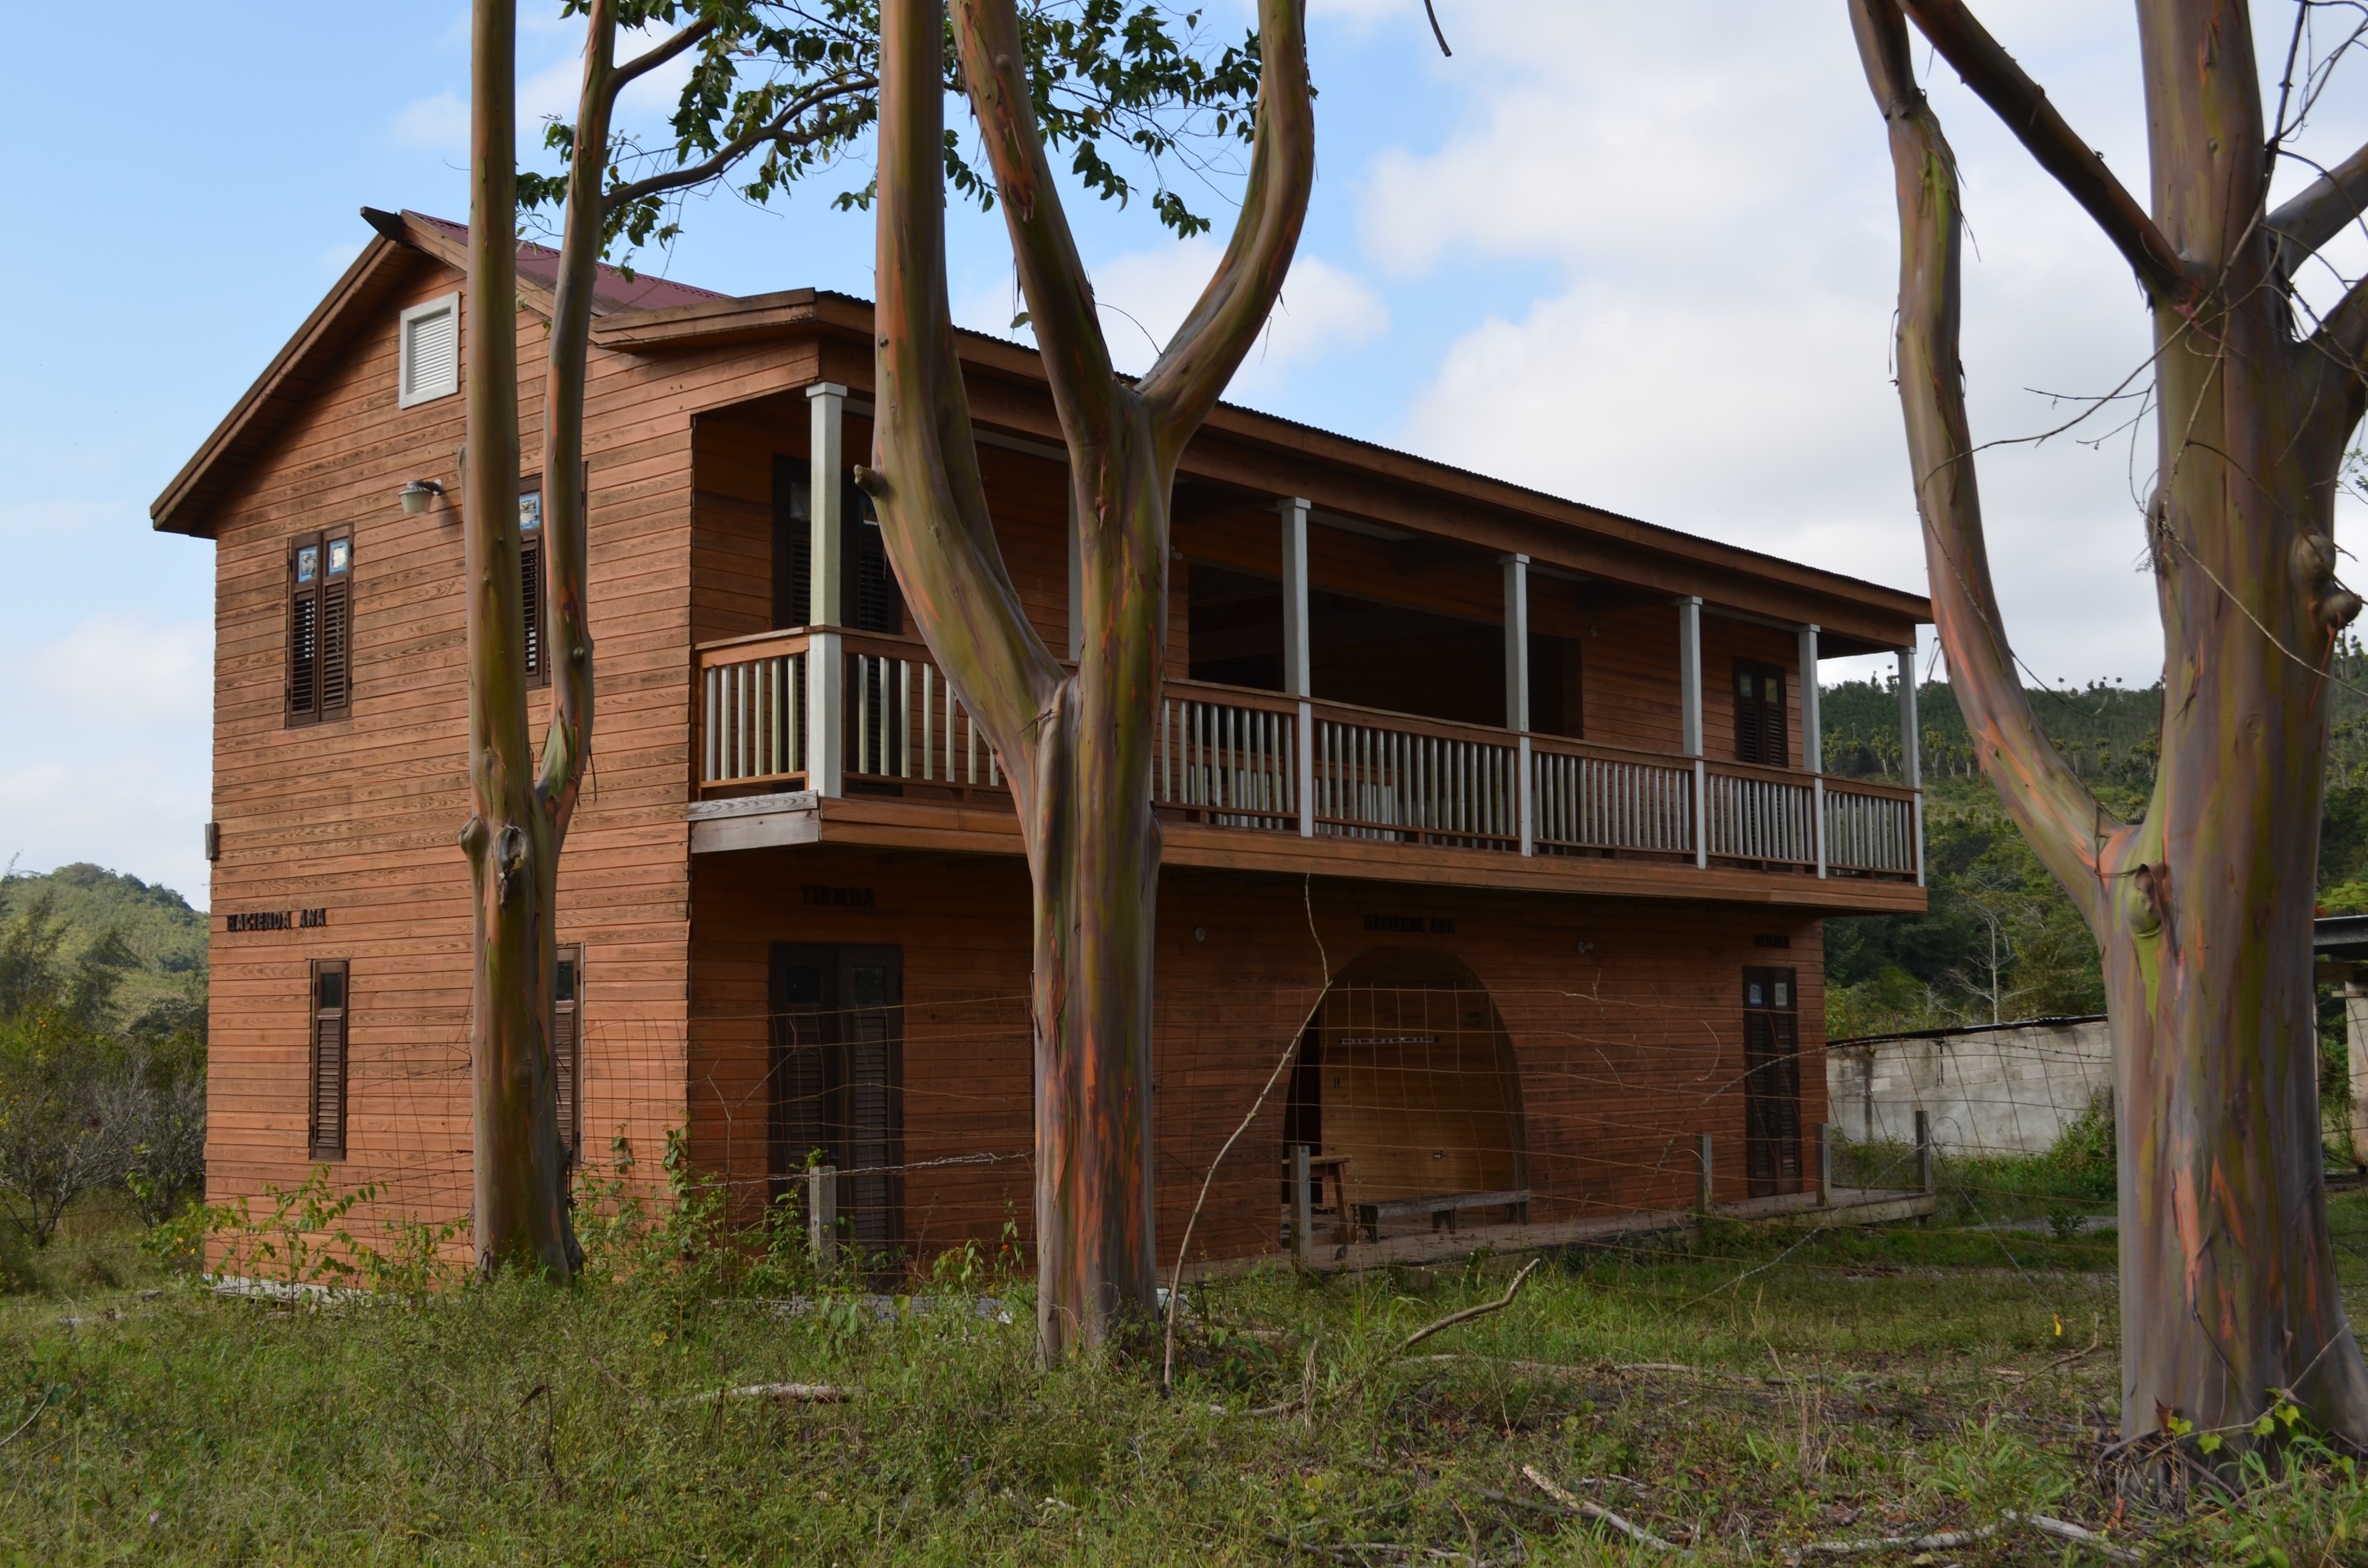
architecture, wood, villa, house, building, home, shack, cottage, property, wooden house, farm house, resort, estate, log cabin, country house, real estate, rural area, bed and breakfast, house abandoned, outdoor structure